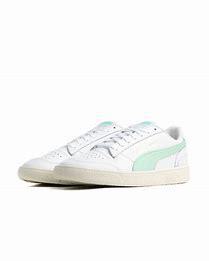
Brand: Puma
Model: Ralph Sampson Lo